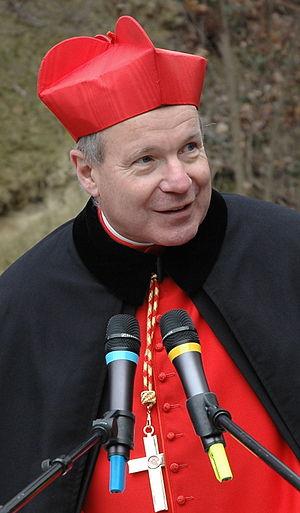
Le Catéchisme de l'Église catholique est un ouvrage d'instruction à la doctrine catholique, résumant la foi, l'enseignement et la morale de l'Église catholique. Il a été promulgué le 11 octobre 1992 et publié solennellement le 7 décembre 1992. Sa rédaction a été suggérée par l'Assemblée générale extraordinaire du Synode des évêques de 1985, vingt ans après la fin du concile Vatican II et approuvée par Jean-Paul II le 7 décembre 1985.